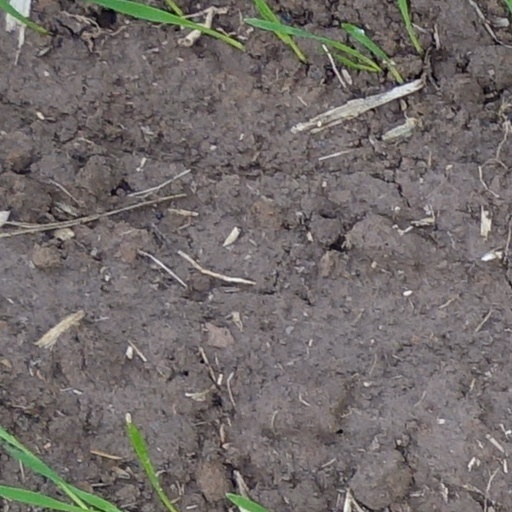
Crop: wheat